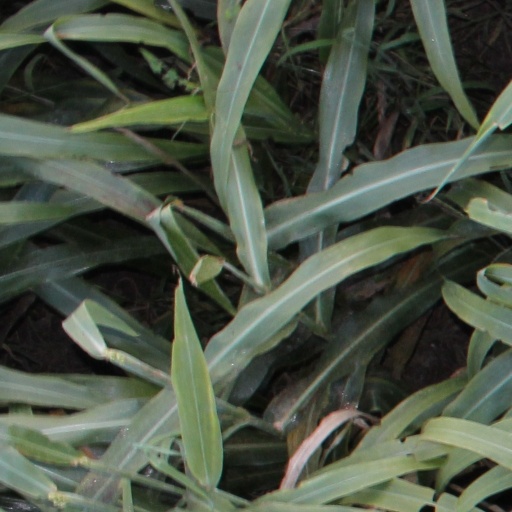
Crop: sorghum